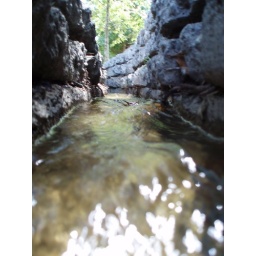
The water feature in the Santa Monica Conservancy parklands within the river center begins as a narrow channel.